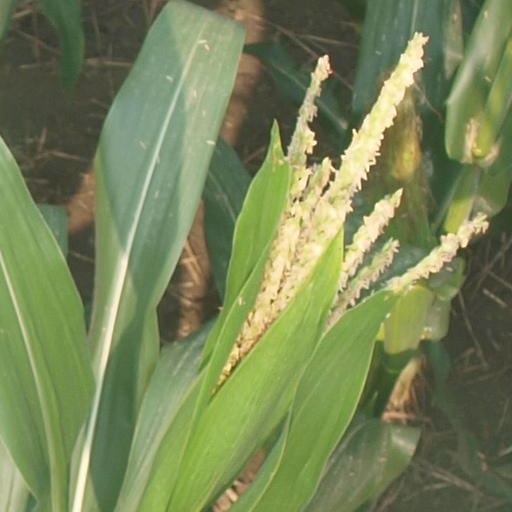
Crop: maize; corn